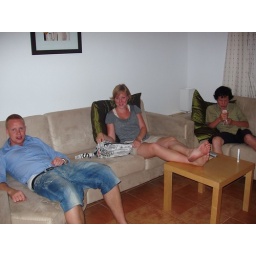
Back home in La Linea. Tired and with dirty feet.